Philippine Normal University

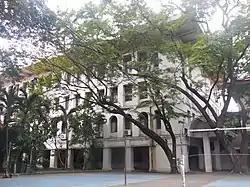
The Edilberto P. Dagot Hall houses the university library .

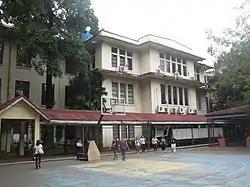
The Faculty Center (formerly College of Education Building)

PNU offers programs in elementary, secondary, and tertiary levels. However, the majority of the undergraduate and graduate programs are offered only on the Manila campus. The undergraduate programs follow an outcomes-based teacher education curriculum that puts emphasis on content specialization.